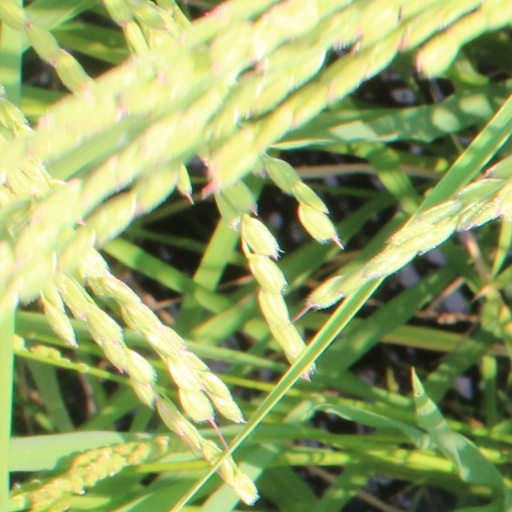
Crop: rice